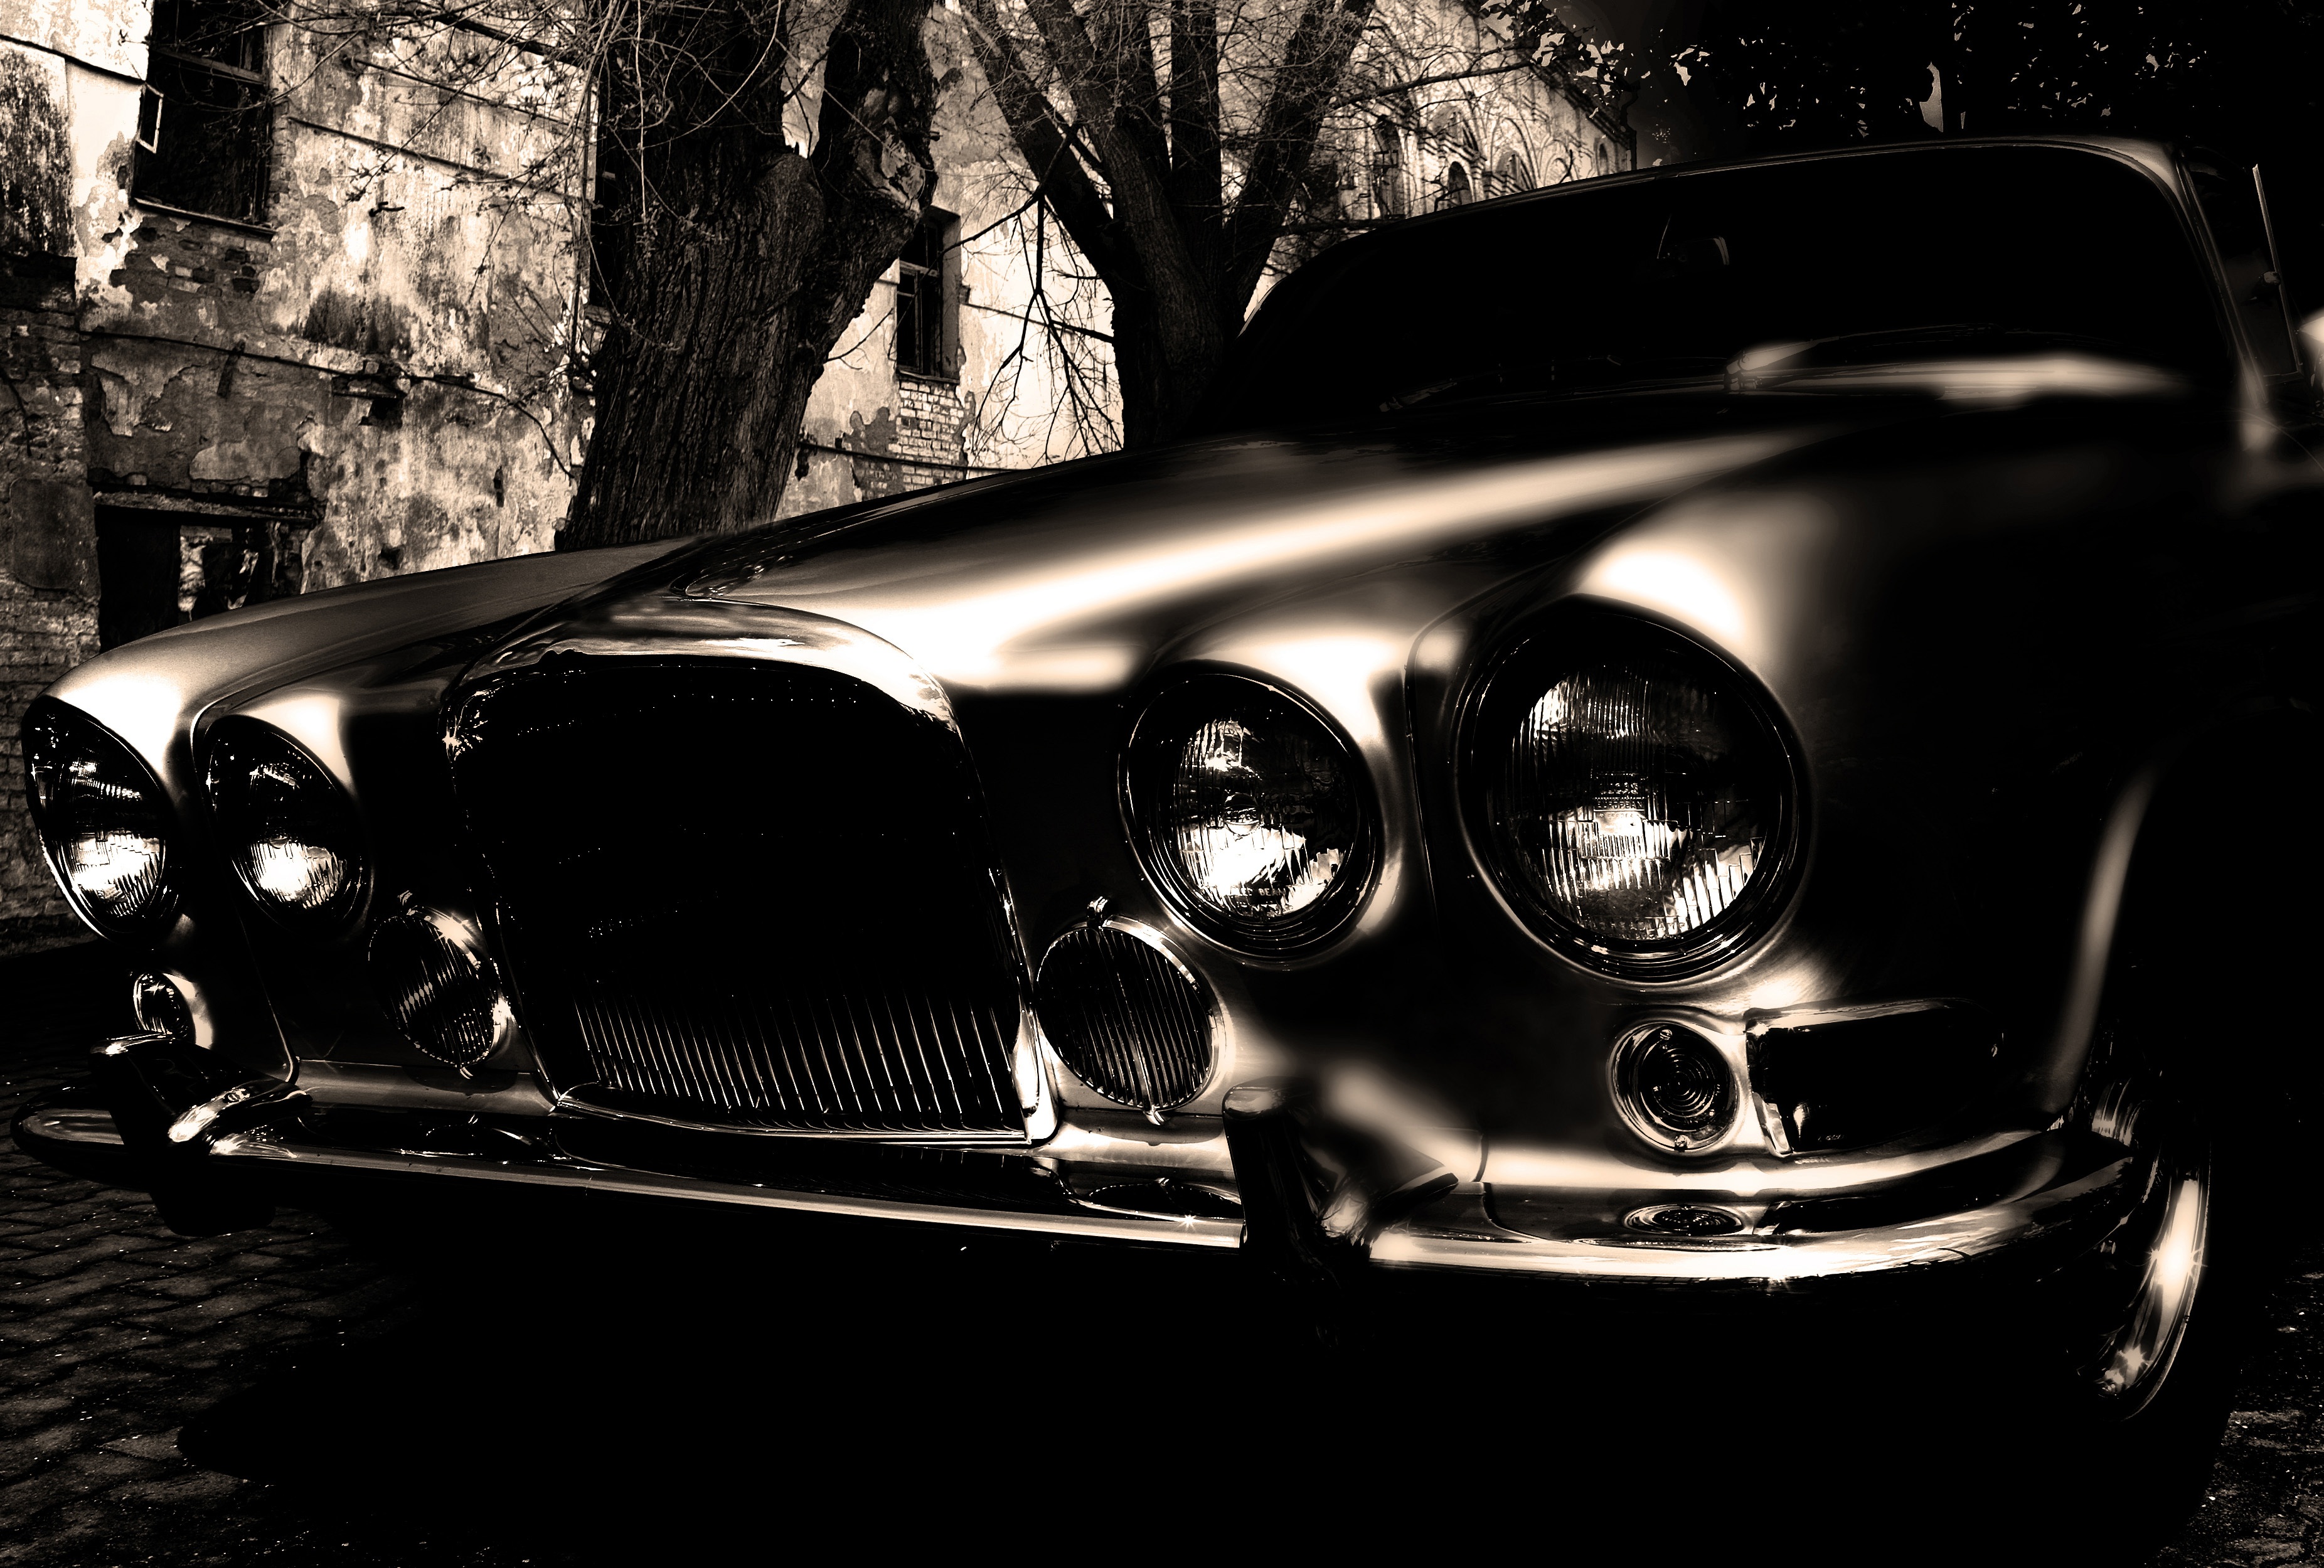
black and white, car, night, wheel, automobile, retro, old, atmosphere, mystical, photo, dark, vehicle, darkness, black, monochrome, sports car, vintage car, fine art, supercar, art, mysterious, weird, ghost, oldtimer, fantasy, classic, convertible, dangerous, ghostly, land vehicle, monochrome photography, automobile make, automotive exterior, automotive design, luxury vehicle, performance car